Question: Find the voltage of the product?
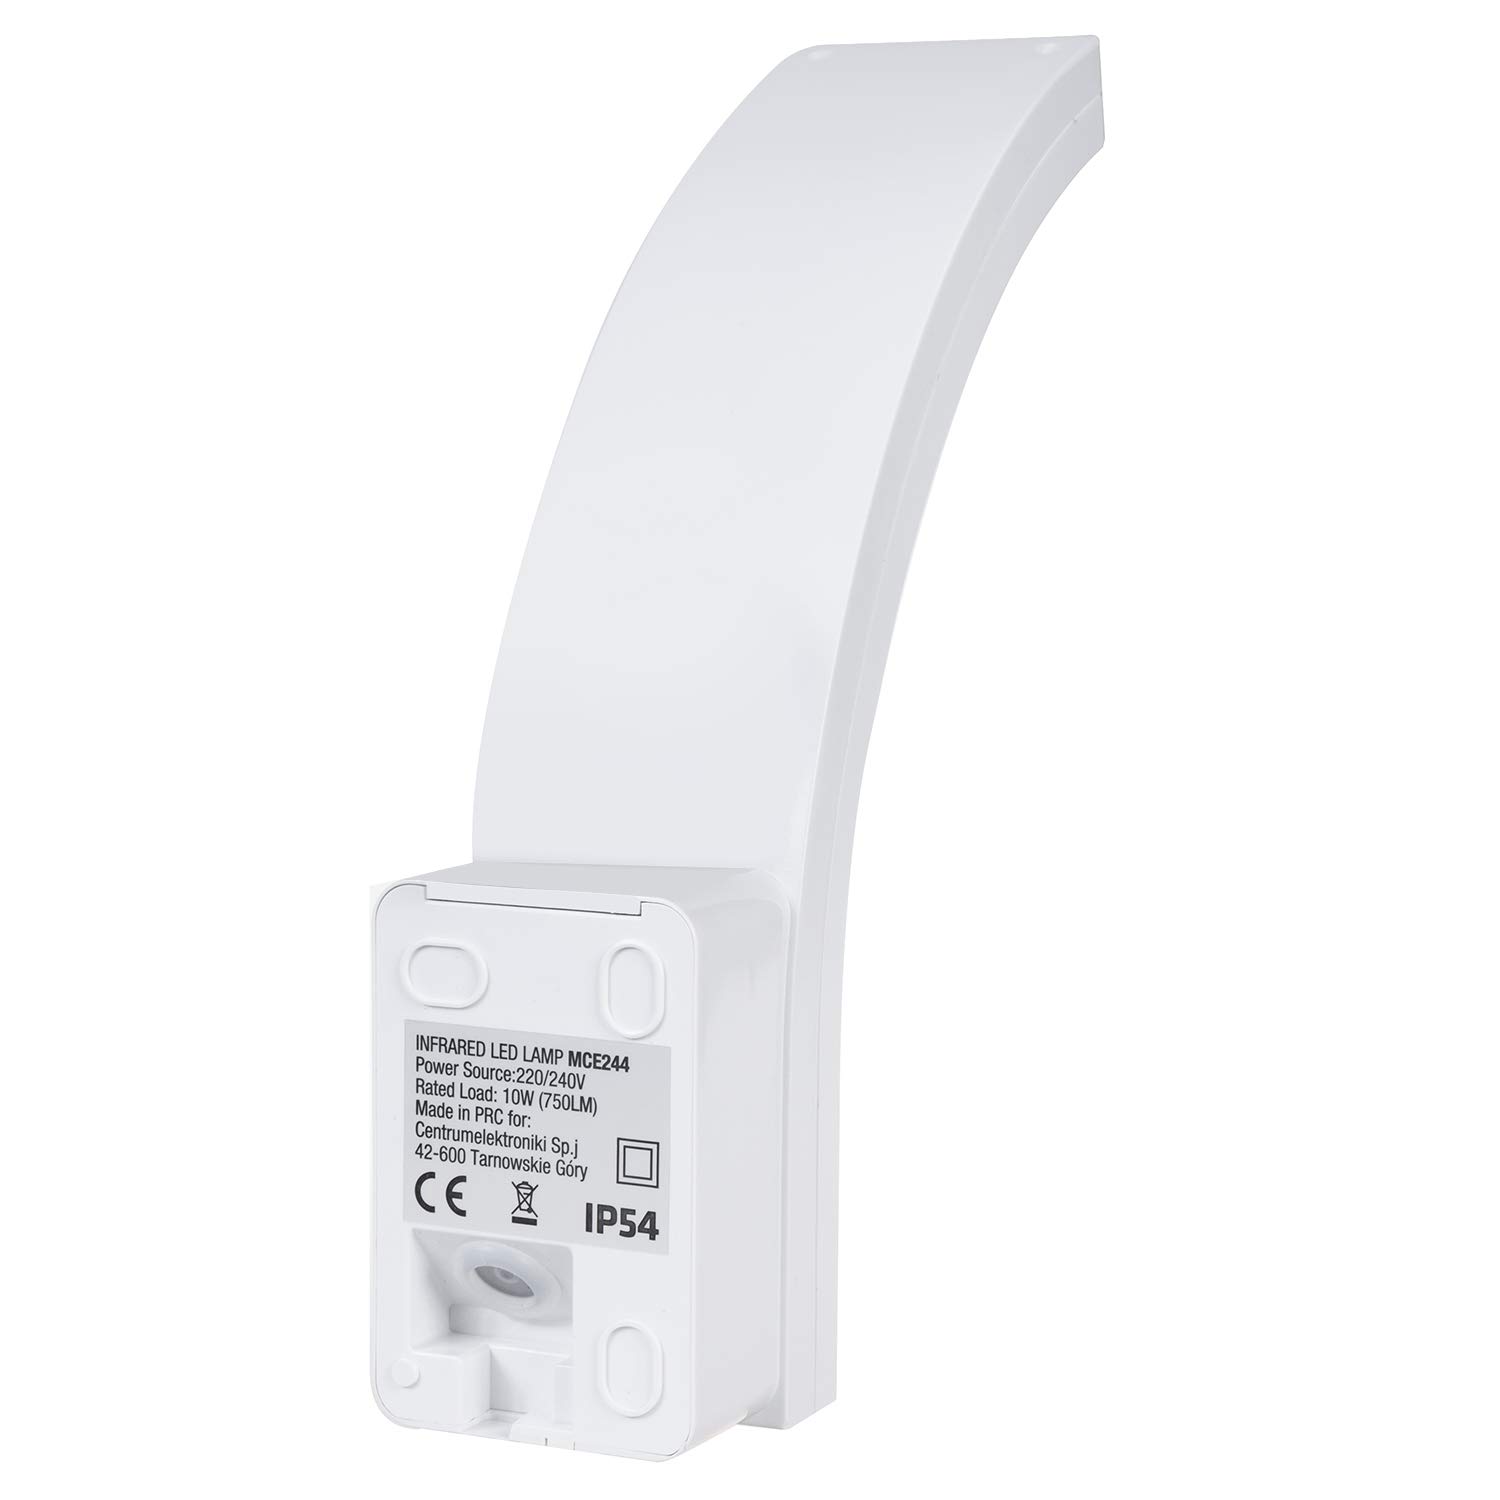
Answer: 0.9166666666666666 volt